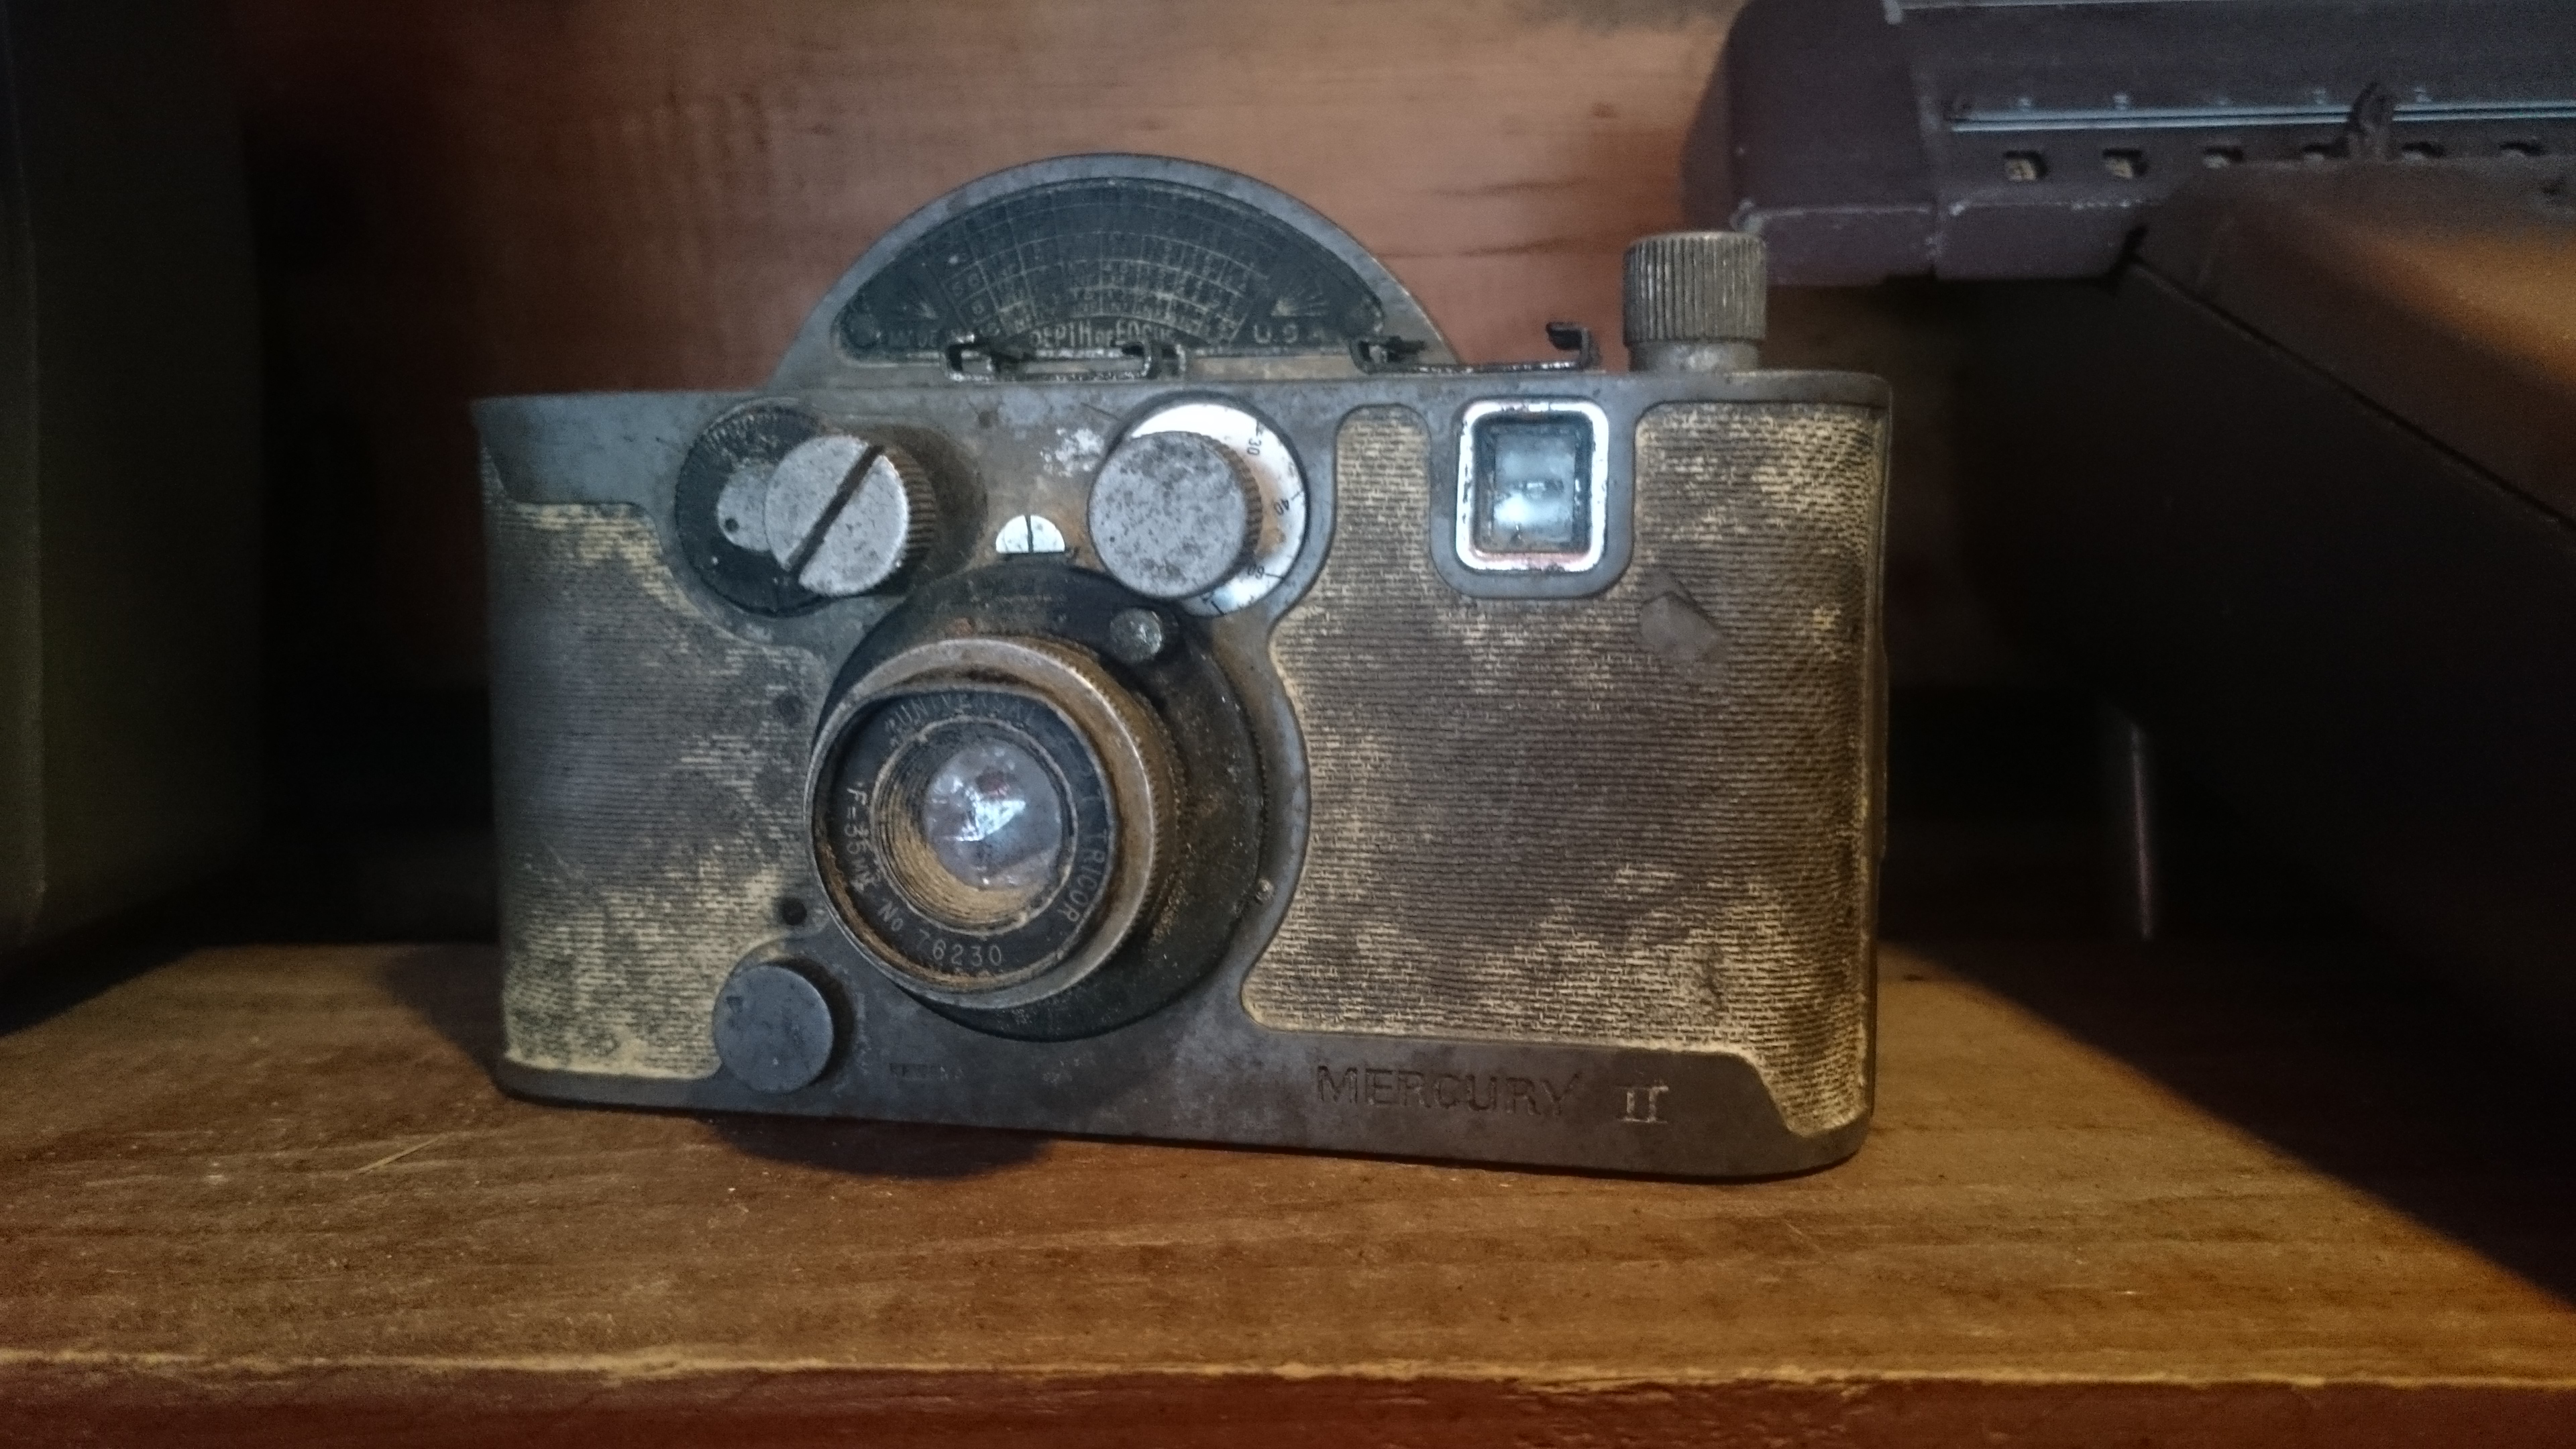
old camera, camera, cameras optics, camera lens, digital camera, lens, film camera, photography, reflex camera, Point and shoot camera, still life